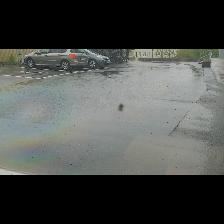
Label: NonHuman